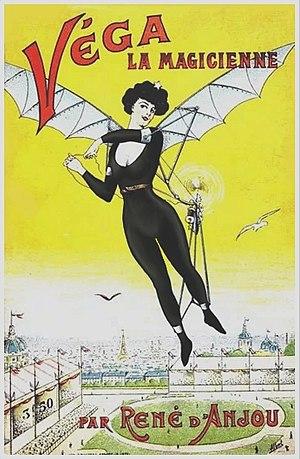
Couverture dessinée par Albert en 1912.
L'Oiselle est une femme de fiction créée par René d'Anjou, dont les aventures littéraires furent publiées pour la première fois dans le roman-feuilleton L'Oiselle ou Royale énigme dans l'hebdomadaire féminin La Mode du Petit Journal en 1909.
Le Nyctalope est un personnage de fiction français créé par Jean de la Hire. Tirant son nom de sa vision parfaite en pleine nuit, cet aventurier vit ses exploits grâce à ses activités d'explorateur, de détective, ainsi que d'agent des services secrets français.